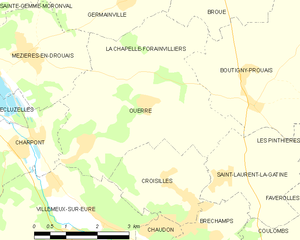
Carte d'Ouerre et des communes limitrophes.
Ouerre est une commune française située dans le département d'Eure-et-Loir en région Centre-Val de Loire.